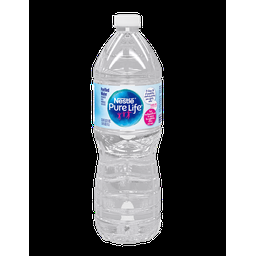
Label: bottles